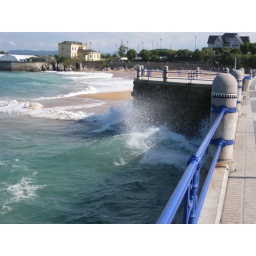
Waves crashing against the stone wall in Santander Spain